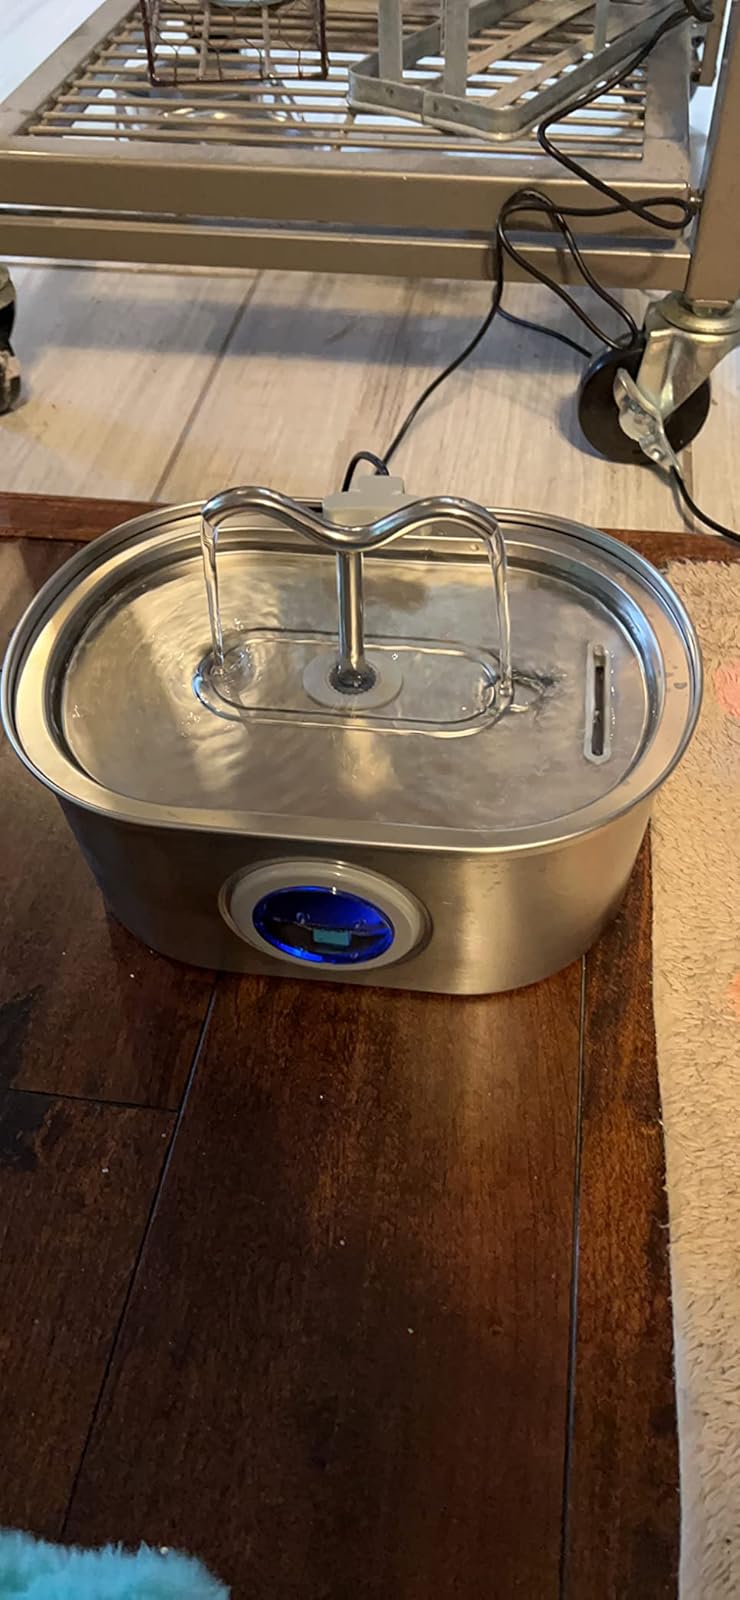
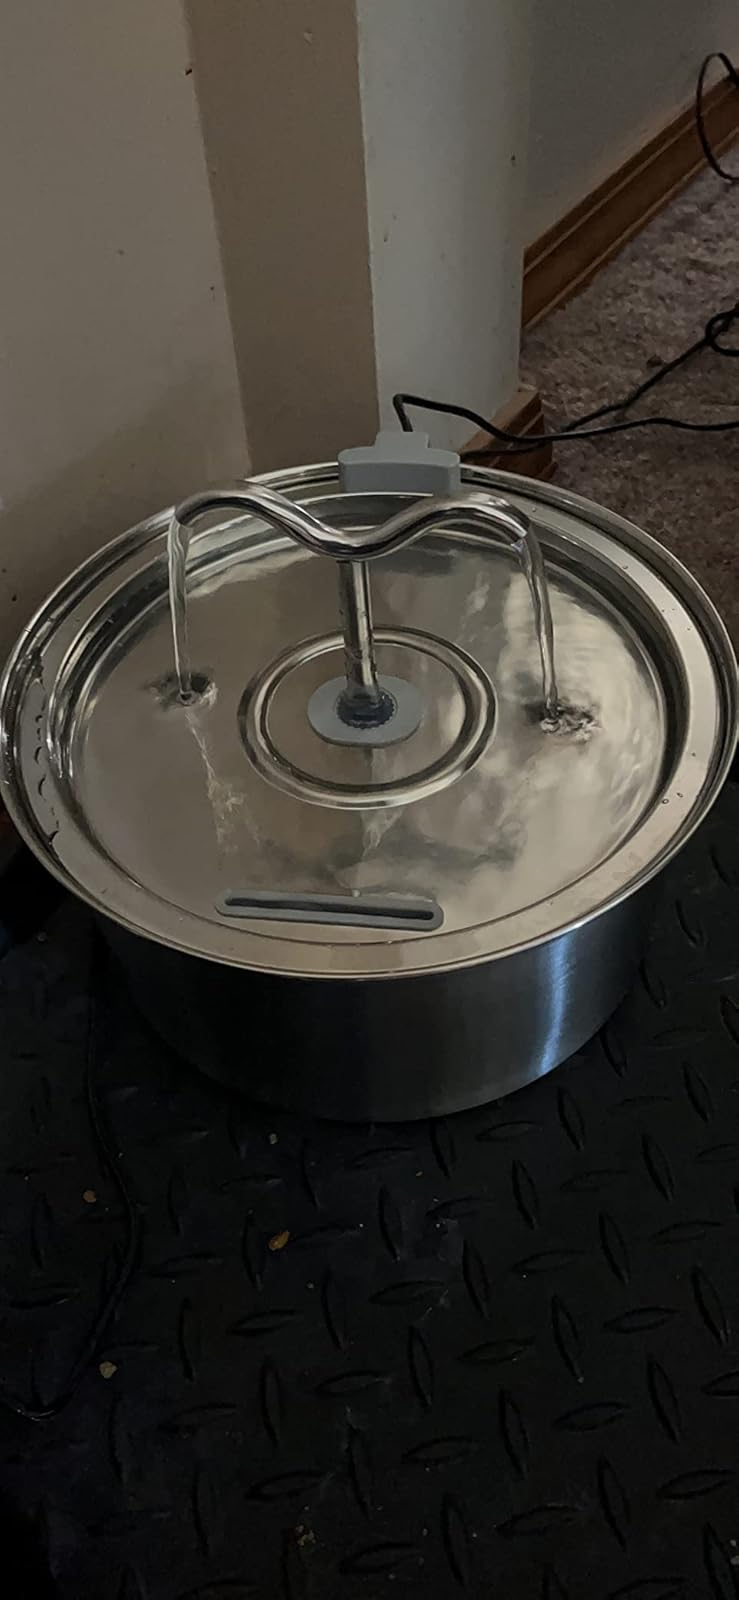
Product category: items_bowl
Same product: no